Battle of the Saintes

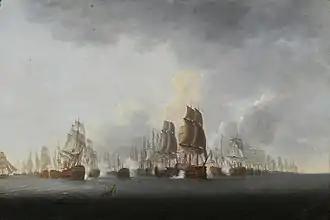
Lord Rodney's flagship "Formidable" breaking through the French line at the Battle of the Saintes by William Elliott

Within an hour, the wind had shifted to the south, forcing the French line to separate and bear to the west, as it could not hold its course into the wind. This allowed the British to use guns on both sides of their ships without fear of return fire from the front and rear of the French ships, between which they were passing. The effect was greater using the carronades, with which the British had just equipped nearly half their fleet. This relatively new short-range weapon was quicker to reload and more of them could be carried. , under command of Captain des Cars, moving in the wake of "Ville de Paris", was the next victim. Virtually a sitting duck due to damage in the previous 10 minutes from "Duke", she was quickly pounded and dismasted by intense fire.